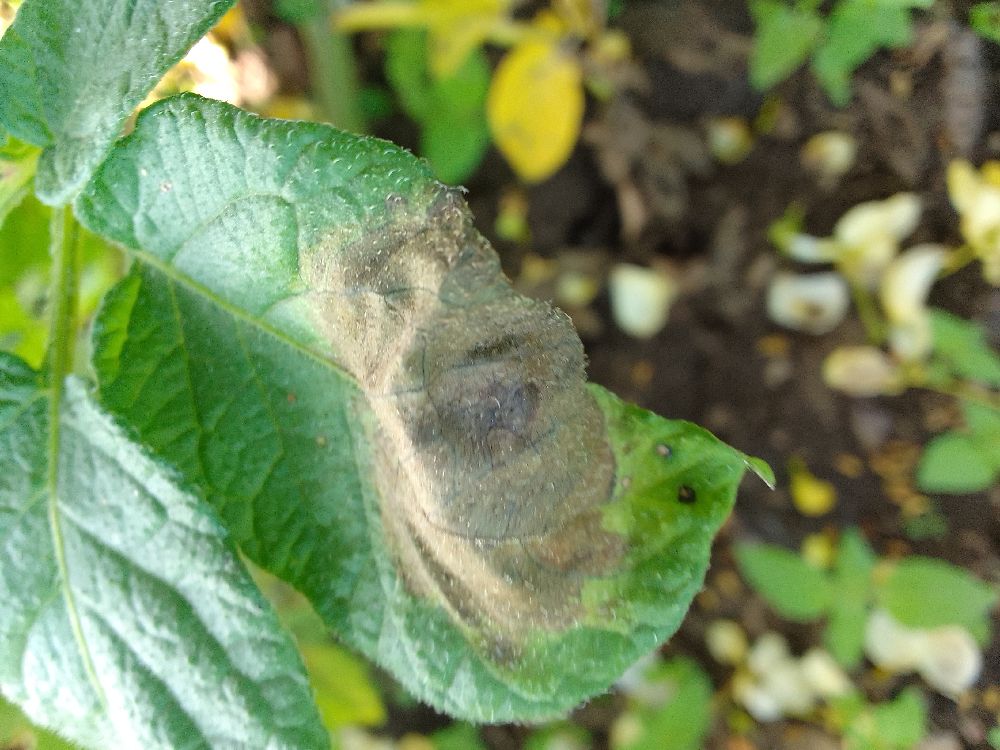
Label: Late blight